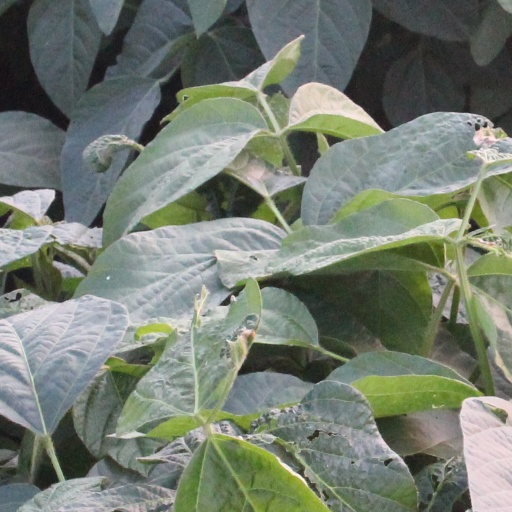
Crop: soybean